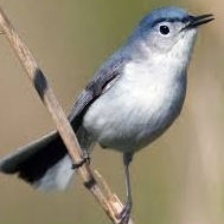
Species: BLUE GRAY GNATCATCHER
Scientific name: POLIOPTILA CAERULEA